Fourth Sall government

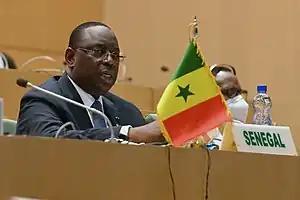

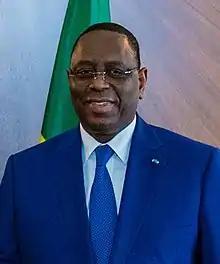
President Macky Sall in 2020.

The Fourth Sall government governed Senegal from 1 November 2020 to 2 April 2024. It was the fourth government formed by Macky Sall.